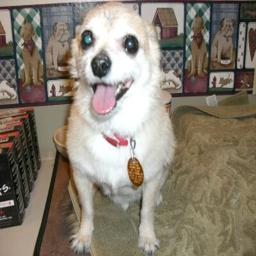
Animal: dogs